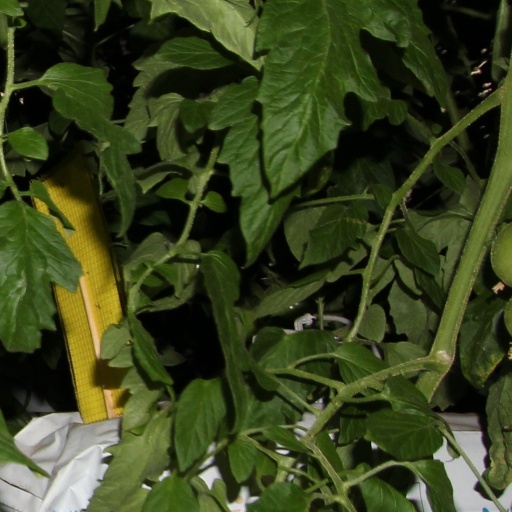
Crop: tomato